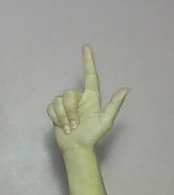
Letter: laam